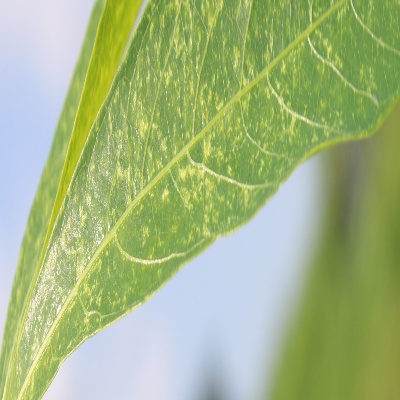
Crop: Cassava
Condition: green mite